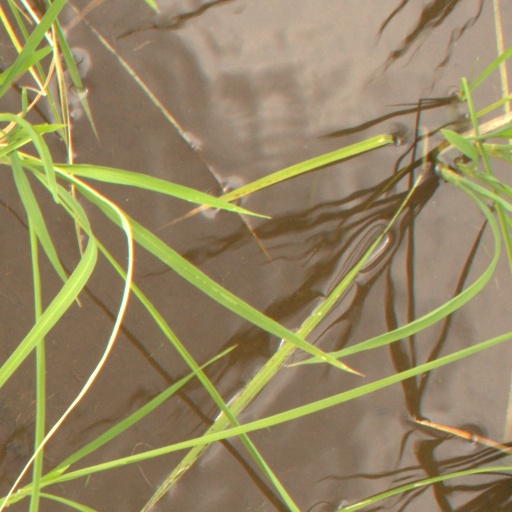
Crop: rice